Sioux City Air National Guard Base

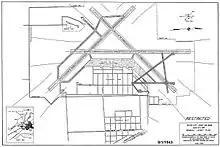
1944 Airfield Diagram

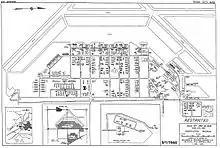
1944 Airfield Diagram

Sioux City Air National Guard Base is an Iowa Air National Guard base, located at Sioux Gateway Airport It is located south-southeast of Sioux City, Iowa. On 25 May 2002, the airport was named "Colonel Bud Day Field" in honor of United States Air Force Colonel George Everette "Bud" Day, a Sioux City, Iowa native and is the only person ever awarded both the Medal of Honor and the Air Force Cross.